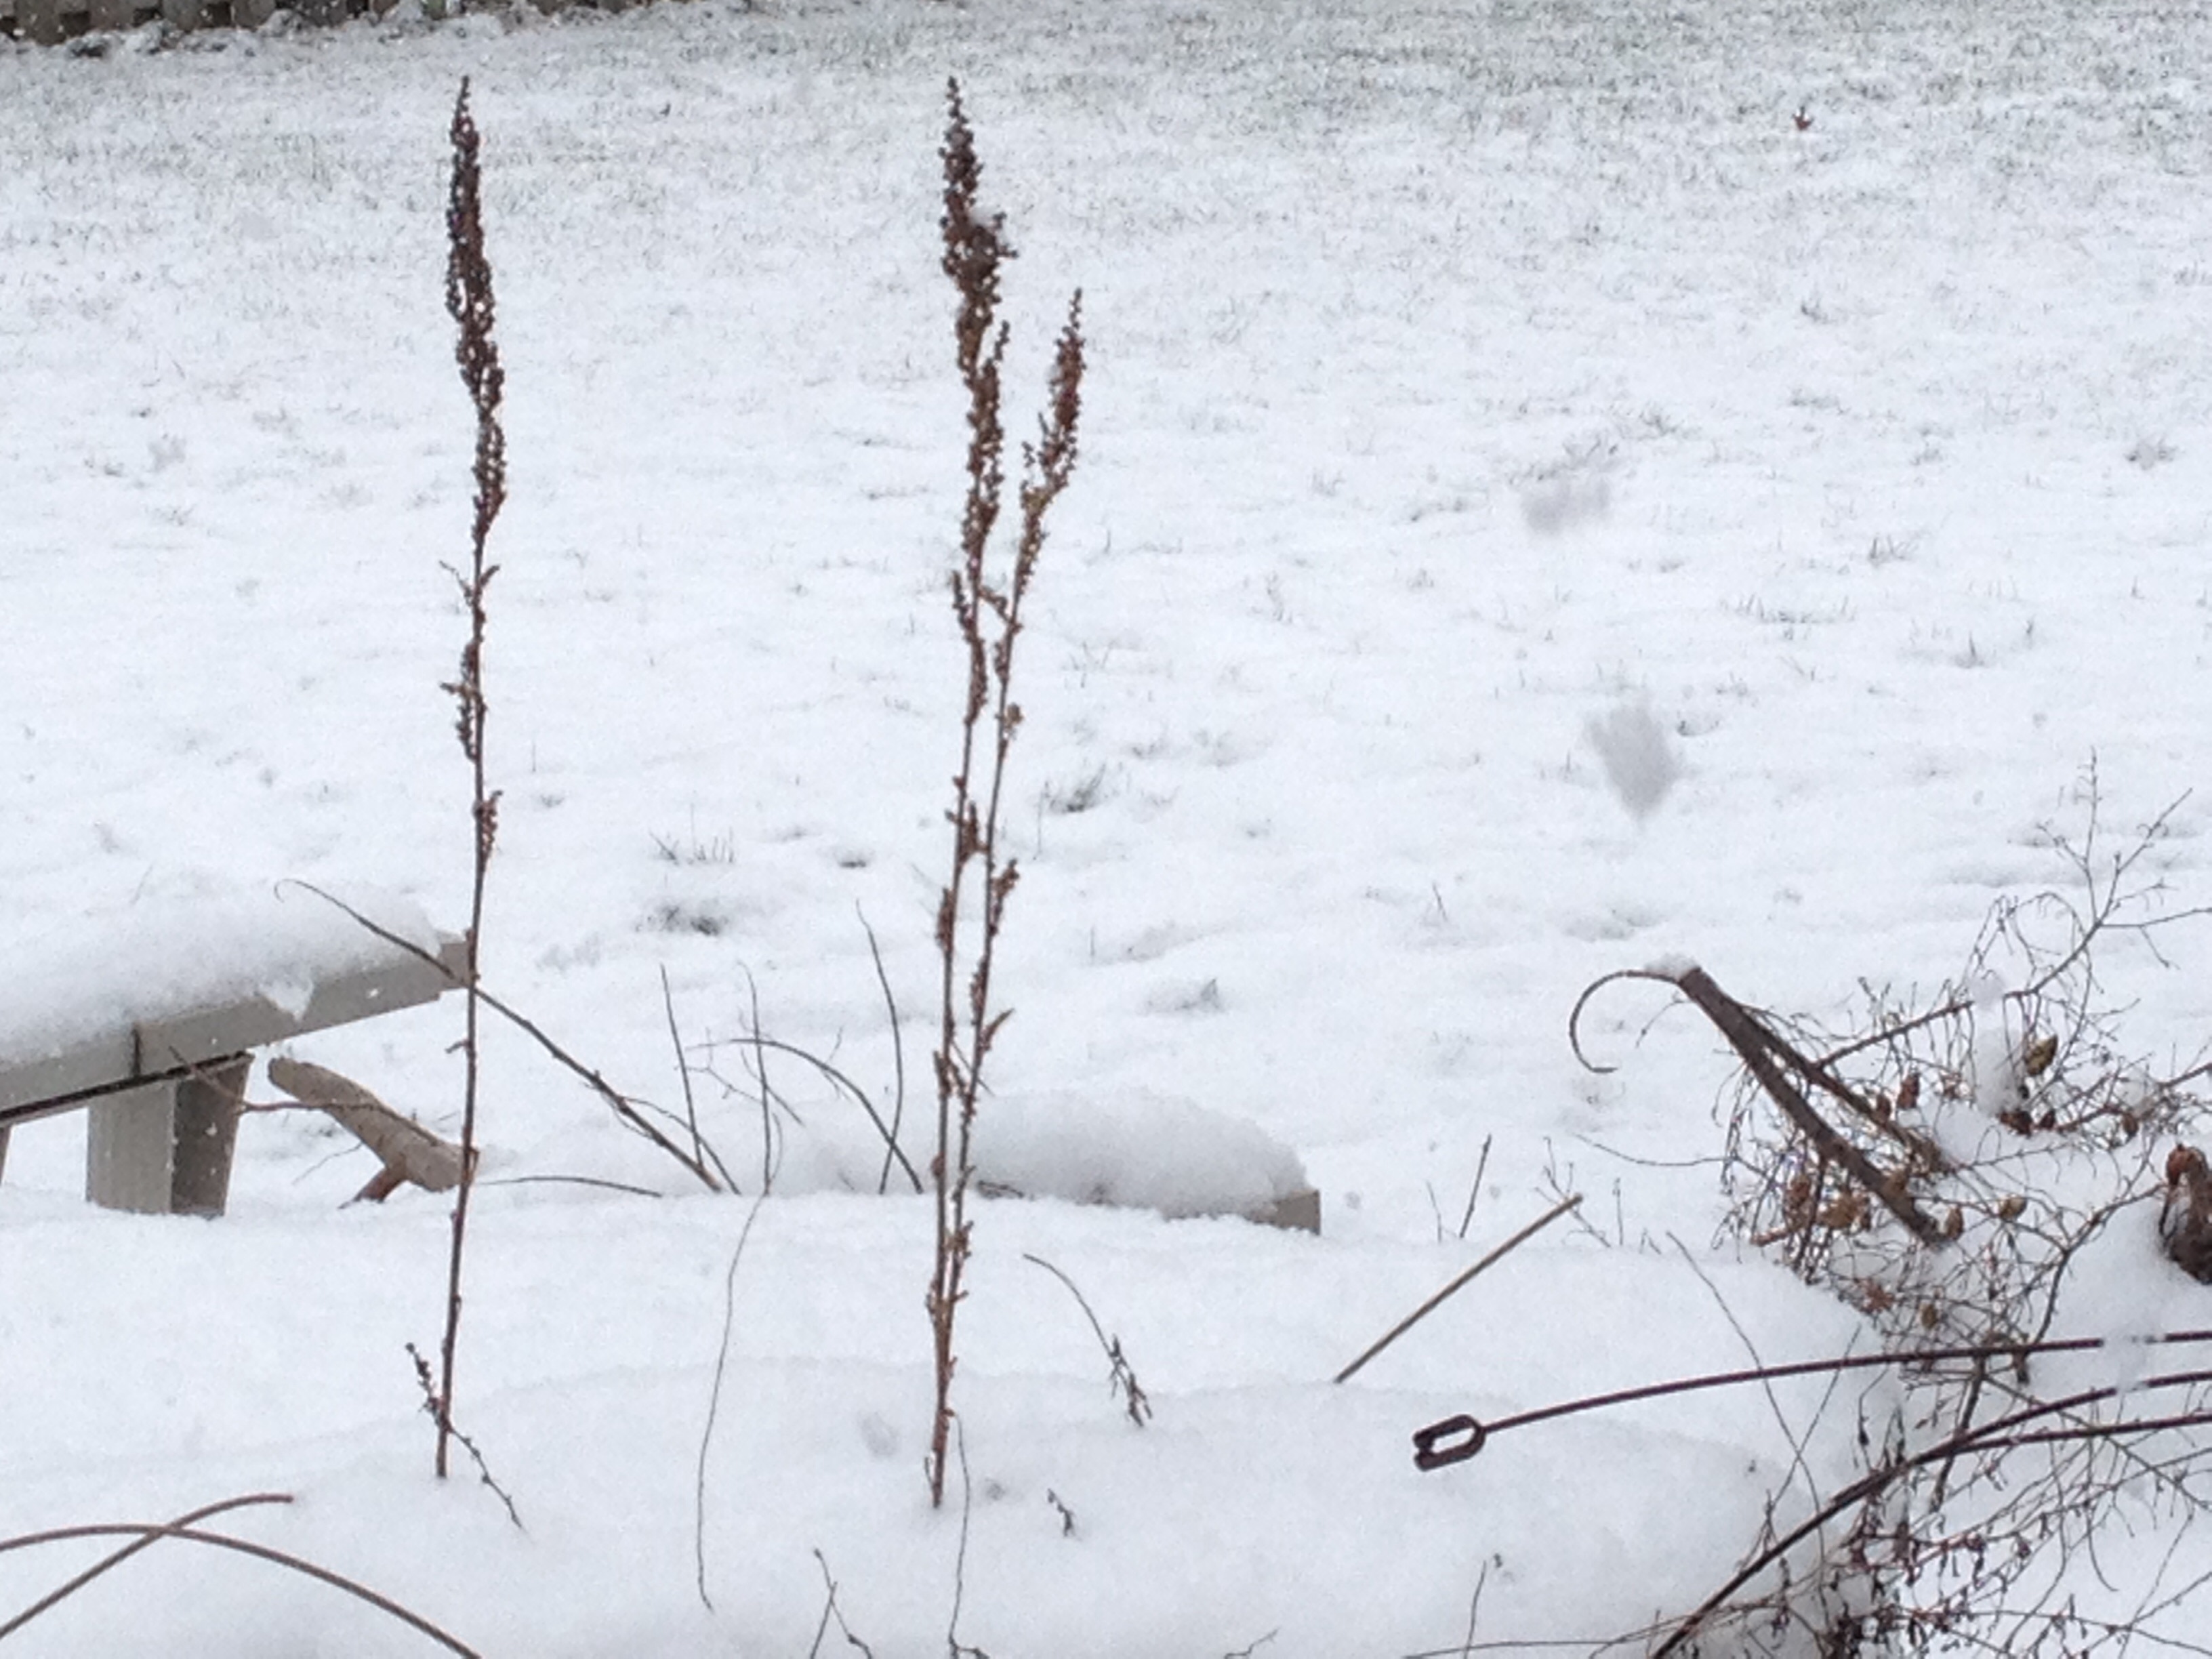
branch, snow, winter, frost, ice, weather, season, twig, blizzard, freezing, atmospheric phenomenon, winter storm, rain and snow mixed